Education in Mali

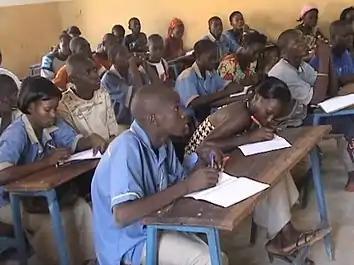
Image of schooling in Kati, Mali

Education in Mali is considered a fundamental right of Malians. For most of Mali's history, the government split primary education into two cycles which allowed Malian students to take examinations to gain admission to secondary, tertiary, or higher education. Mali has recently seen large increases in school enrollment due to educational reforms.